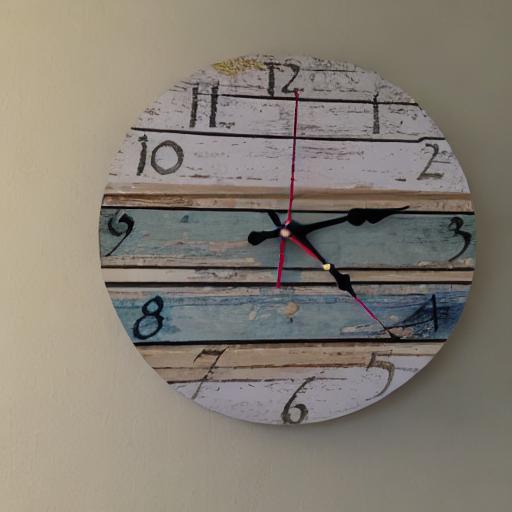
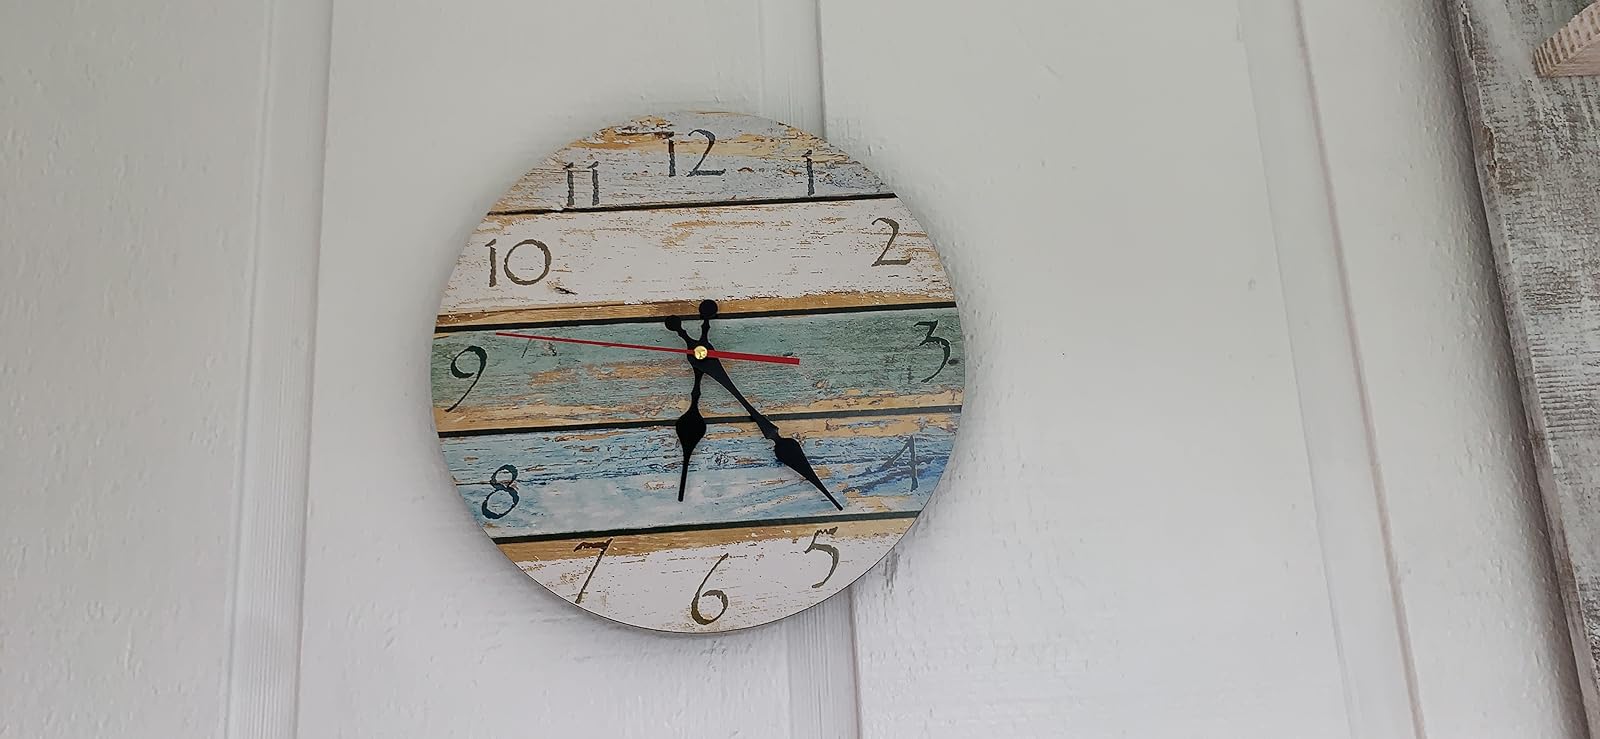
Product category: clock
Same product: no